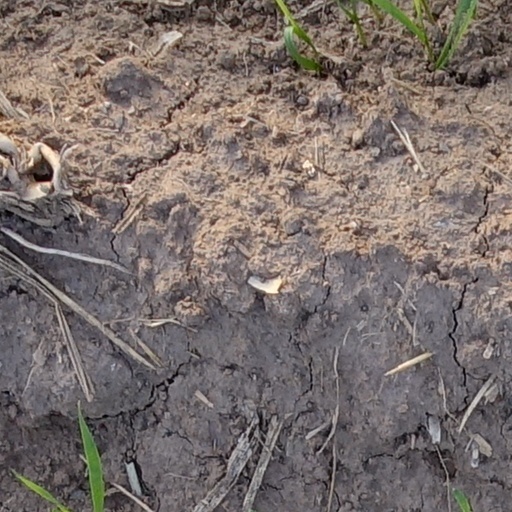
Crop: wheat